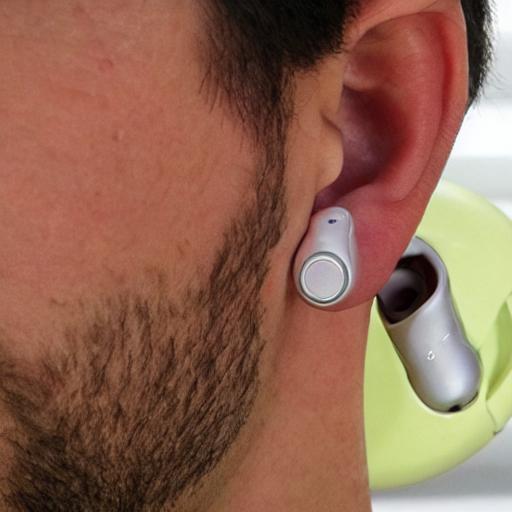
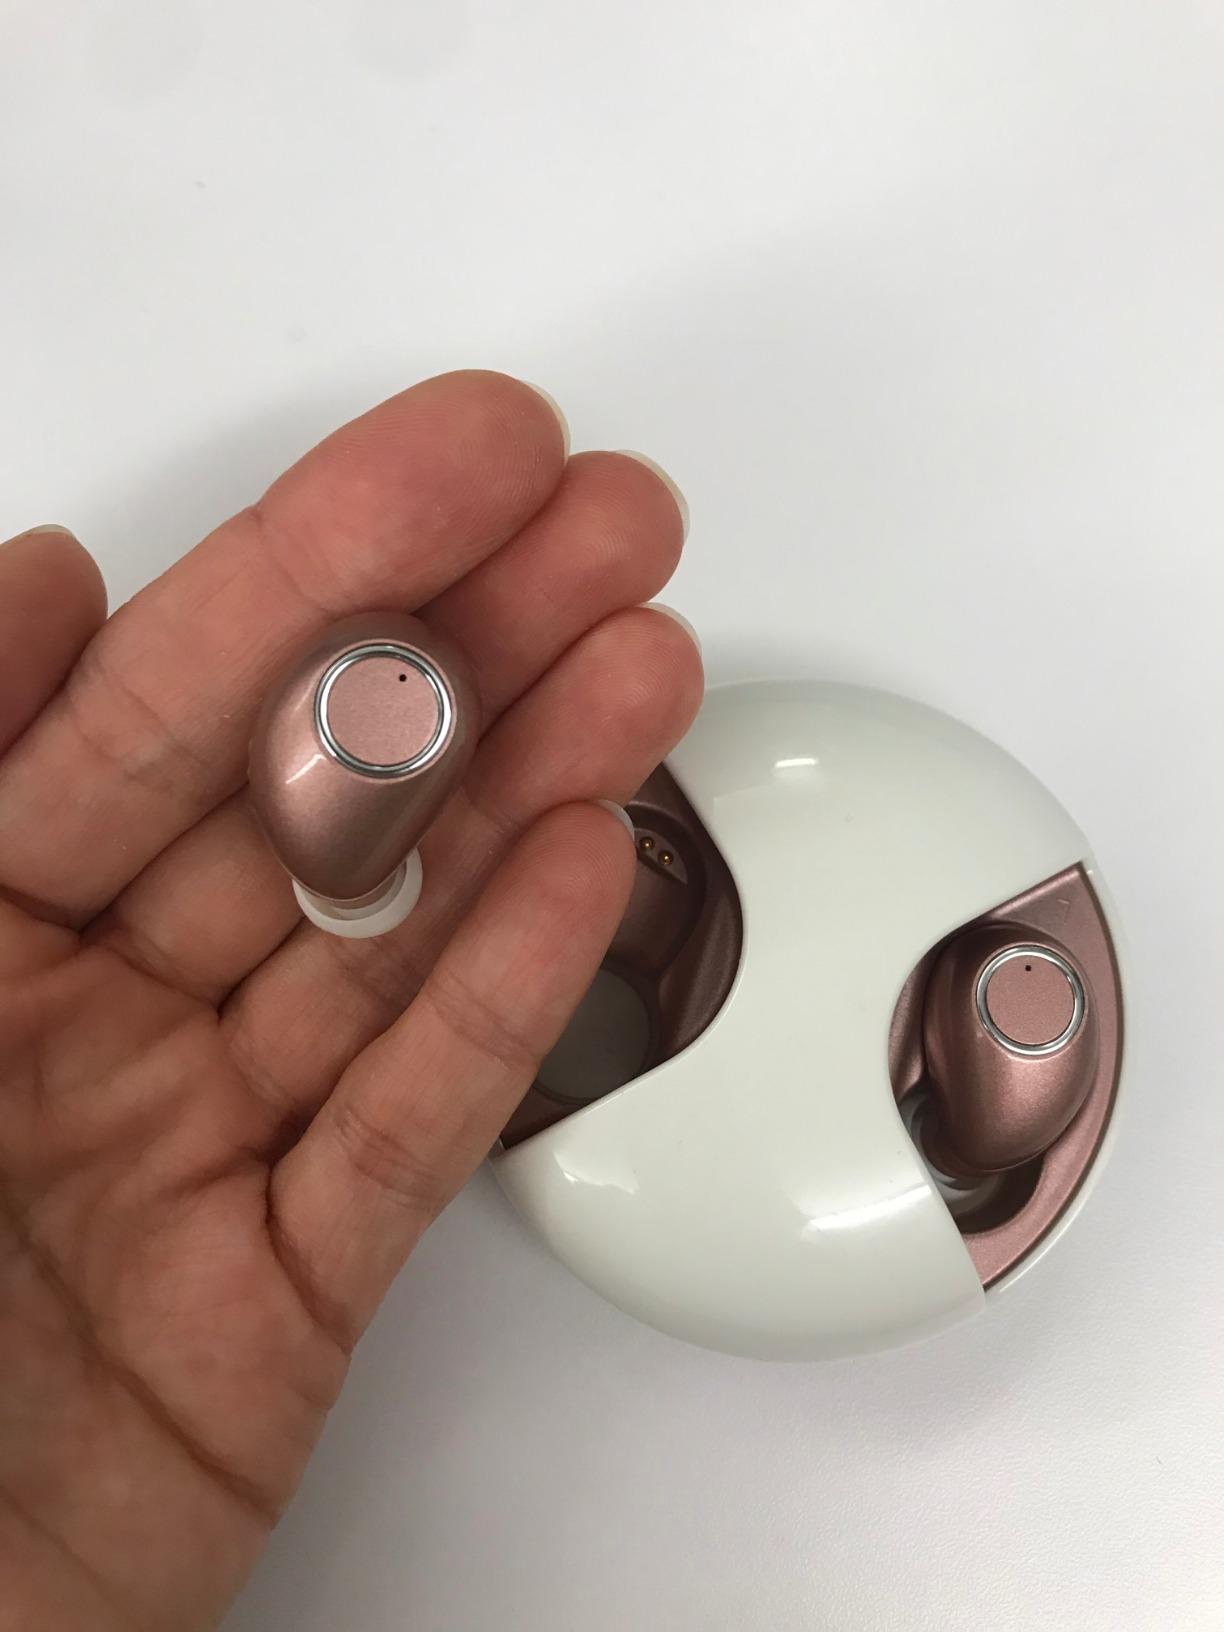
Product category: earbuds
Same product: no